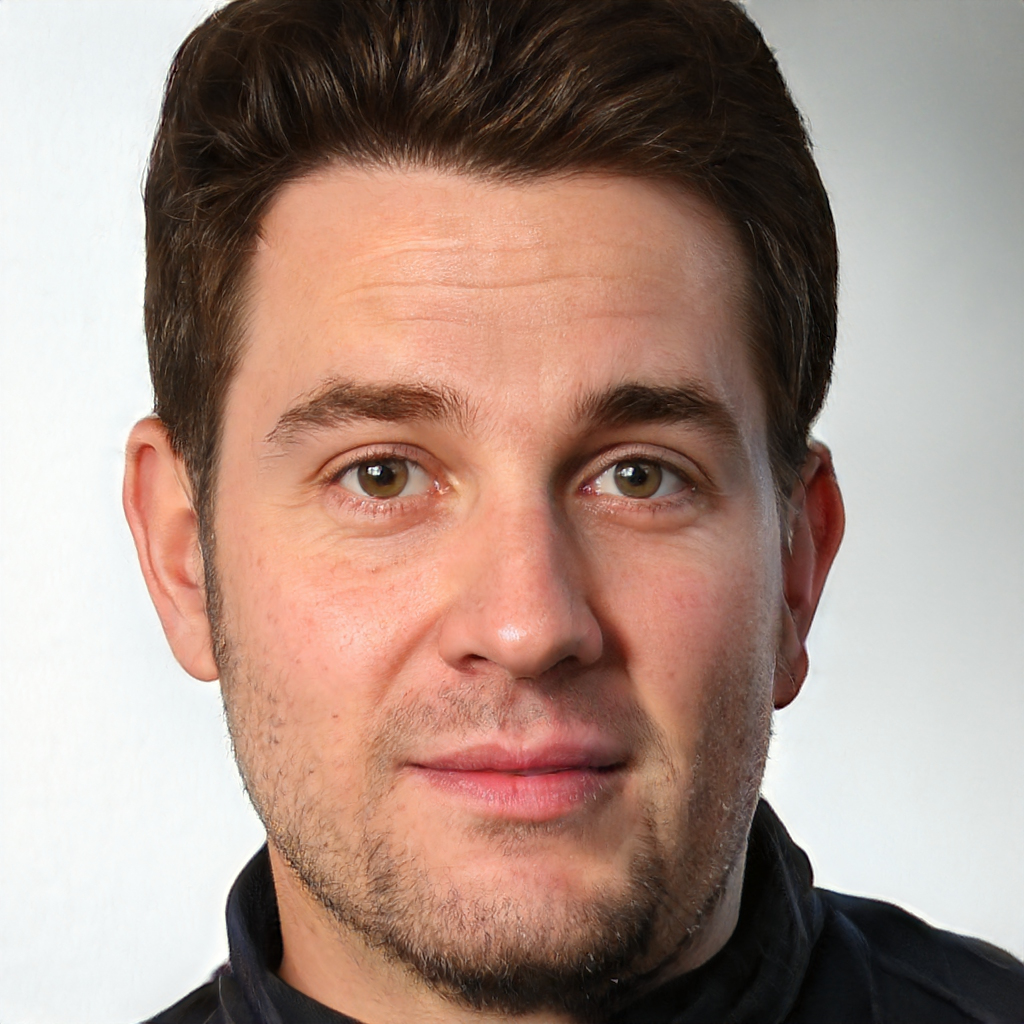
Label: No Watermark